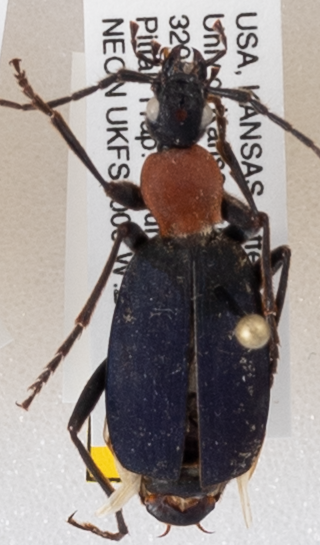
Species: Galerita atripes
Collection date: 2019-06-12
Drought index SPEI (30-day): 1.13
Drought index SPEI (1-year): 1.13
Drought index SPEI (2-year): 0.71